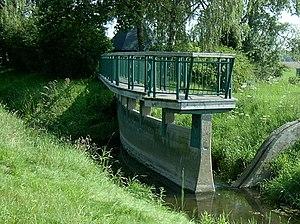
La rivière Hase est un cours d'eau du nord-ouest de l'Allemagne qui prend sa source dans la forêt de Teutberg et se jette dans la rivière Ems. La rivière Hase alimente le bassin fluvial de la rivière Weser.